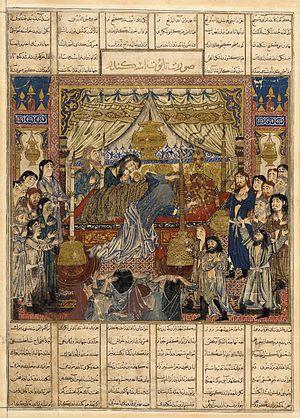
Le Shâh Nâmeh Demotte est un ancien manuscrit illustré contenant le texte du Shâh Nâmeh et exécuté au cours des années 1330 pour un dignitaire de la cour des Ilkhanides à Tabriz en Perse. Le manuscrit a été démembré à des fins commerciales par le marchand d'art parisien Georges Demotte qui lui a donné son nom. 58 miniatures sont encore recensées dans diverses collections publiques et privées.
Les thèmes de la miniature persane sont pour la plupart liés à la mythologie persane et à la poésie. Les artistes occidentaux ont surtout découvert la miniature persane au début du XXᵉ siècle. Les miniatures persanes utilisent de la géométrie pure et une palette de couleurs vives. L'aspect particulier de la miniature persane réside dans le fait qu'elle absorbe les complexités et qu'elle réussit étonnamment à traiter des questions comme la nature de l'art et la perception dans ses chefs-d'œuvre.